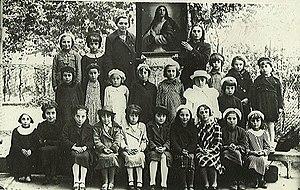
Photo de Angelina Pirini